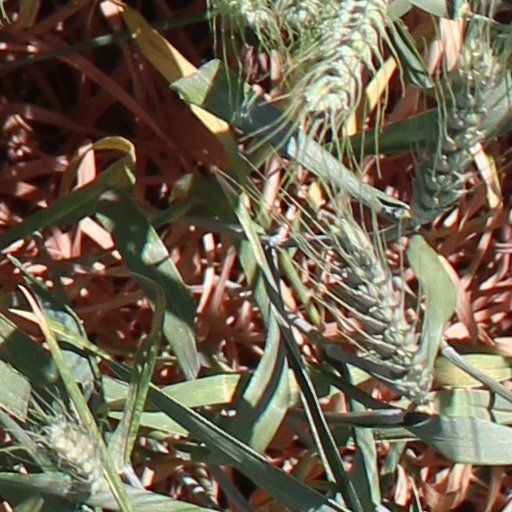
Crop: wheat